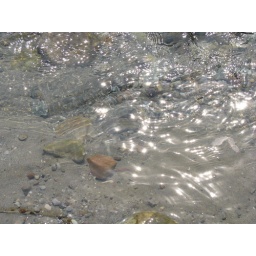
Although the river was not that clean, the shallow water was under the sun and was so transparent.